1950–51 Ashes series

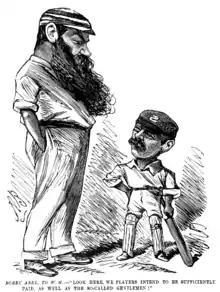
Len Hutton was the second English batsman to carry his bat against Australia, the first was the dimulative Bobby Abel who made 132 not out when he opened the batting with W.G. Grace at Sydney in 1891–92.

No team has ever made 500 runs to win a Test, though Len Hutton and Doug Wright had played in the Timeless Test when England made 654/5 chasing 696 to win, but drew the match because they had to catch their boat home. Realistically England could only hope to draw and Len Hutton (45) and Cyril Washbrook (31) added 74 for the first wicket, the highest opening stand of the series. Bill Johnston (4/73) removed them both, Hutton taken by Sam Loxton at short-leg (substituting for Iverson, who twisted his ankle on the ball), who also caught Denis Compton for a duck. In between he had Washbrook lbw and England entered the last day on 114/3. Reg Simpson (61) and David Sheppard (41) batted out the morning in a stand of 91 that lasted 157 minutes. He was also out to Johnston, caught Burke and Miller (3/27) snapped up Godfrey Evans, Alec Bedser and Sheppard for 7 runs to leave them 228/7. Ian Johnson (2/63) had Roy Tattersall caught by Arthur Morris then bowled John Warr without a run being added and as Freddie Brown was absent injured England were out one hour and forty minutes from stumps on the sixth and last day.